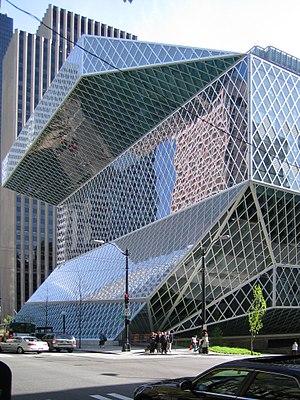
Remment « Rem » Lucas Koolhaas, né le 17 novembre 1944 à Rotterdam est un architecte, théoricien de l’architecture et urbaniste néerlandais.
Seattle est la plus grande ville de l'État de Washington et du Nord-Ouest des États-Unis. Elle est située entre le Puget Sound et le lac Washington, à environ 155 km au sud de la frontière entre le Canada et les États-Unis. Elle est le siège du comté de King.